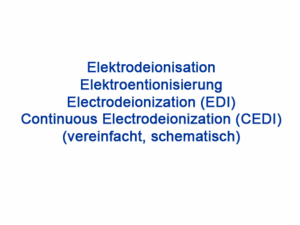
animation: EDI (électrodésionisation)